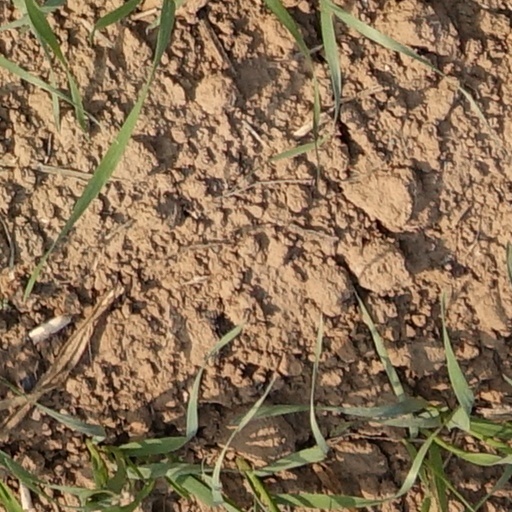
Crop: wheat